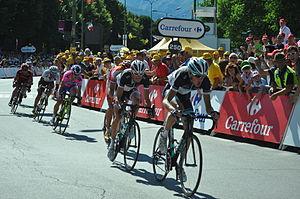
Damiano Cunego est un coureur cycliste italien né le 19 septembre 1981 à Cerro Veronese en Vénétie, professionnel de 2002 à 2018. Considéré comme un spécialiste des classiques mais également des grands tours, il a notamment remporté l'Amstel Gold Race et trois fois le Tour de Lombardie, ainsi que le Tour d'Italie. Il termine premier du classement UCI en 2004.